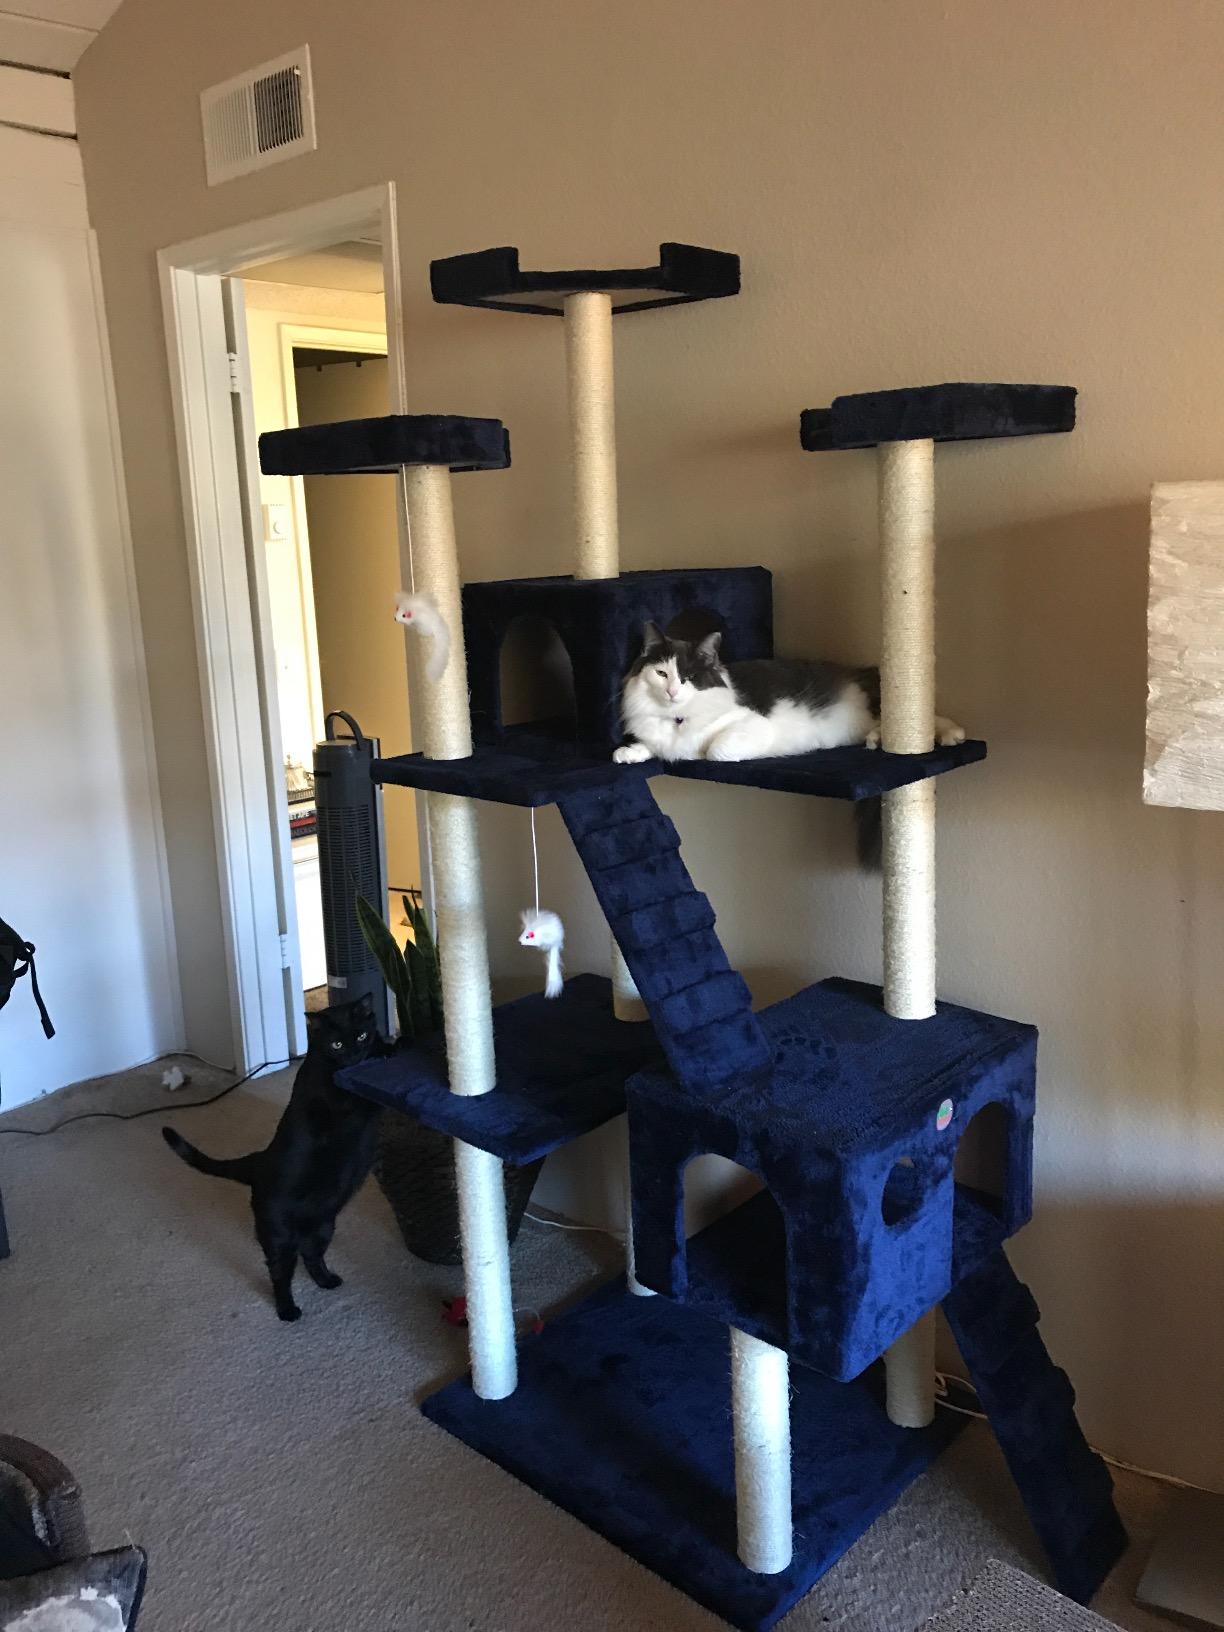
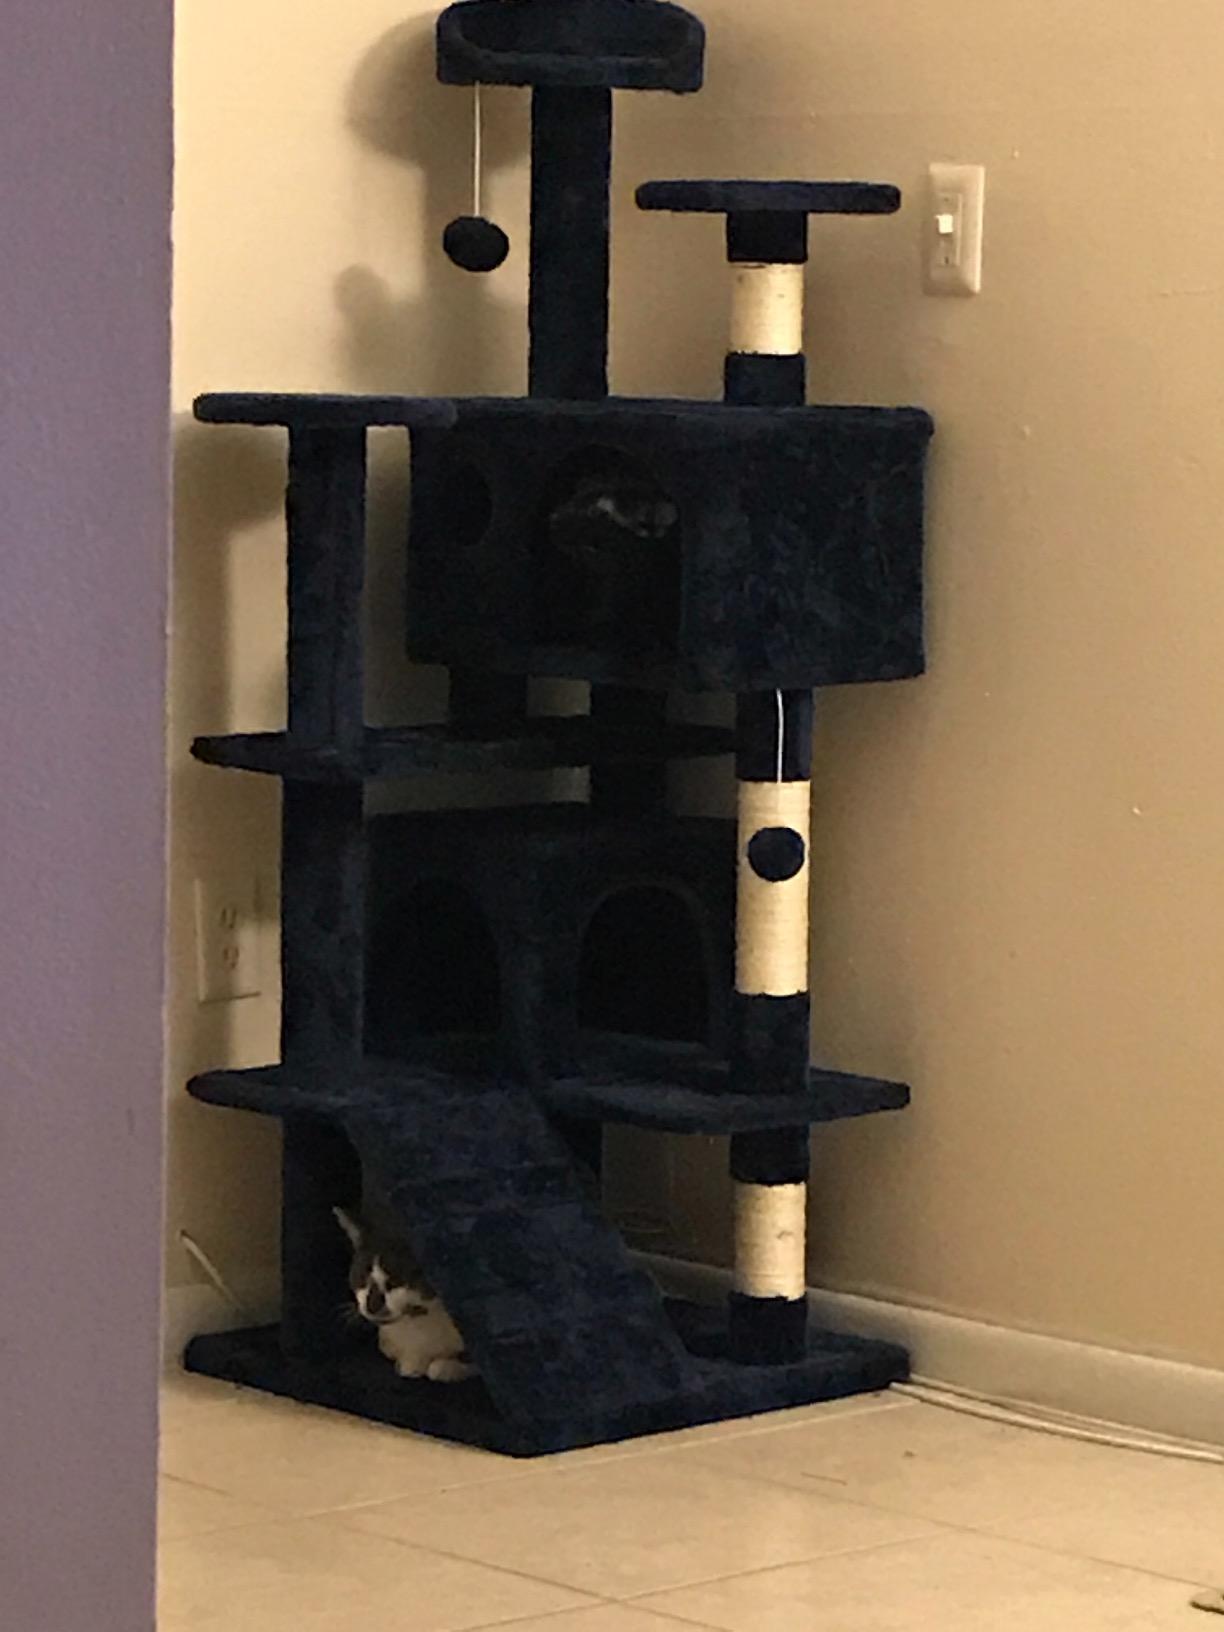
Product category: items_cat tree
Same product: no